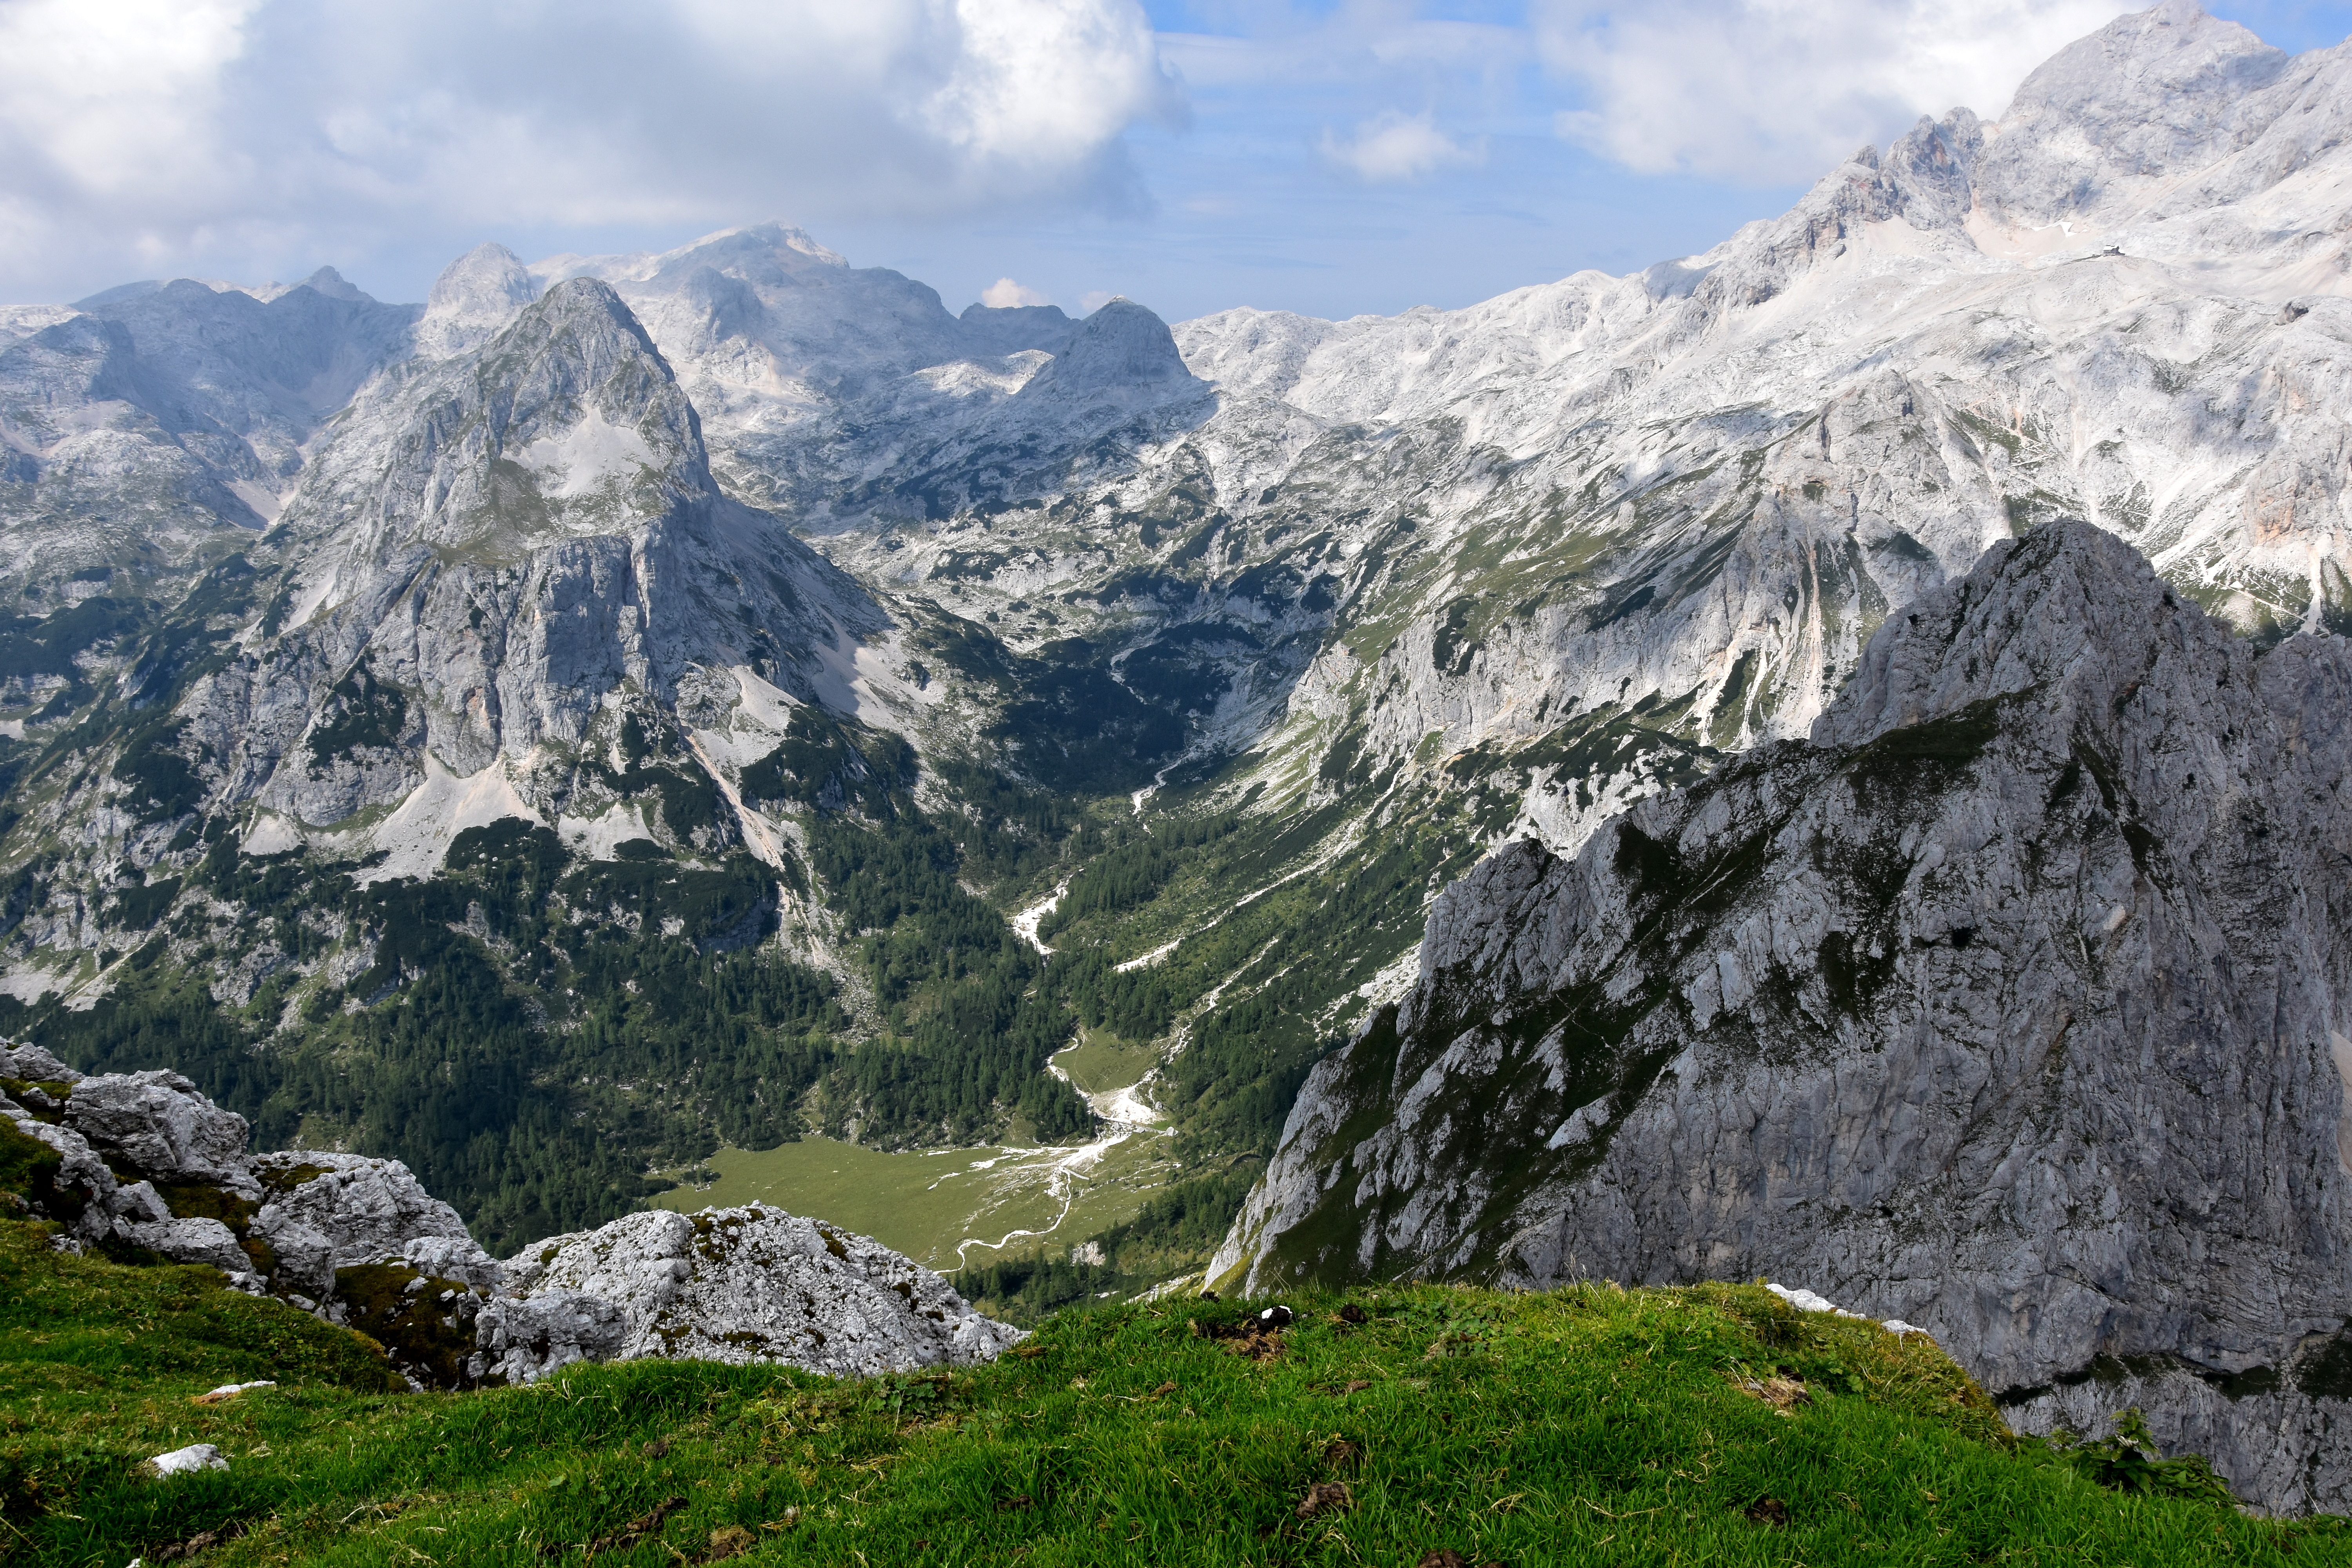
landscape, nature, wilderness, walking, mountain, hiking, adventure, valley, mountain range, recreation, scenic, ridge, summit, rocks, outdoors, massif, sports, alps, backpacking, plateau, fell, cirque, moraine, landform, rocky mountain, mountain pass, outdoor recreation, geographical feature, mountainous landforms